Svetozar Ivačković

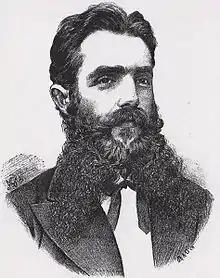
Светозар Ивачковић

Svetozar Ivačković (Serbian Cyrillic: Светозар Ивачковић) (December 10, 1844 – January 30, 1924) was a distinguished post-Romantic Serbian architect; the most famous representative of the first epoch of the Serbian-Byzantine architectural revival in Serbia. He, like many Serbian architects of his time, was educated in Vienna, then the centre of contemporary 19th century architecture. Ivačković's finest work, according to Pravoslavlje, the official magazine of the Serbian Orthodox Church, are the church of Transfiguration of Our Lord in Pančevo, built in 1877, and Saint Nicholas the Wonderworker church, located at the New Cemetery, better known as Novo Groblje, in Belgrade, built in 1893, thanks to the Draginja and Stanojlo Petrović Endowment Fund.